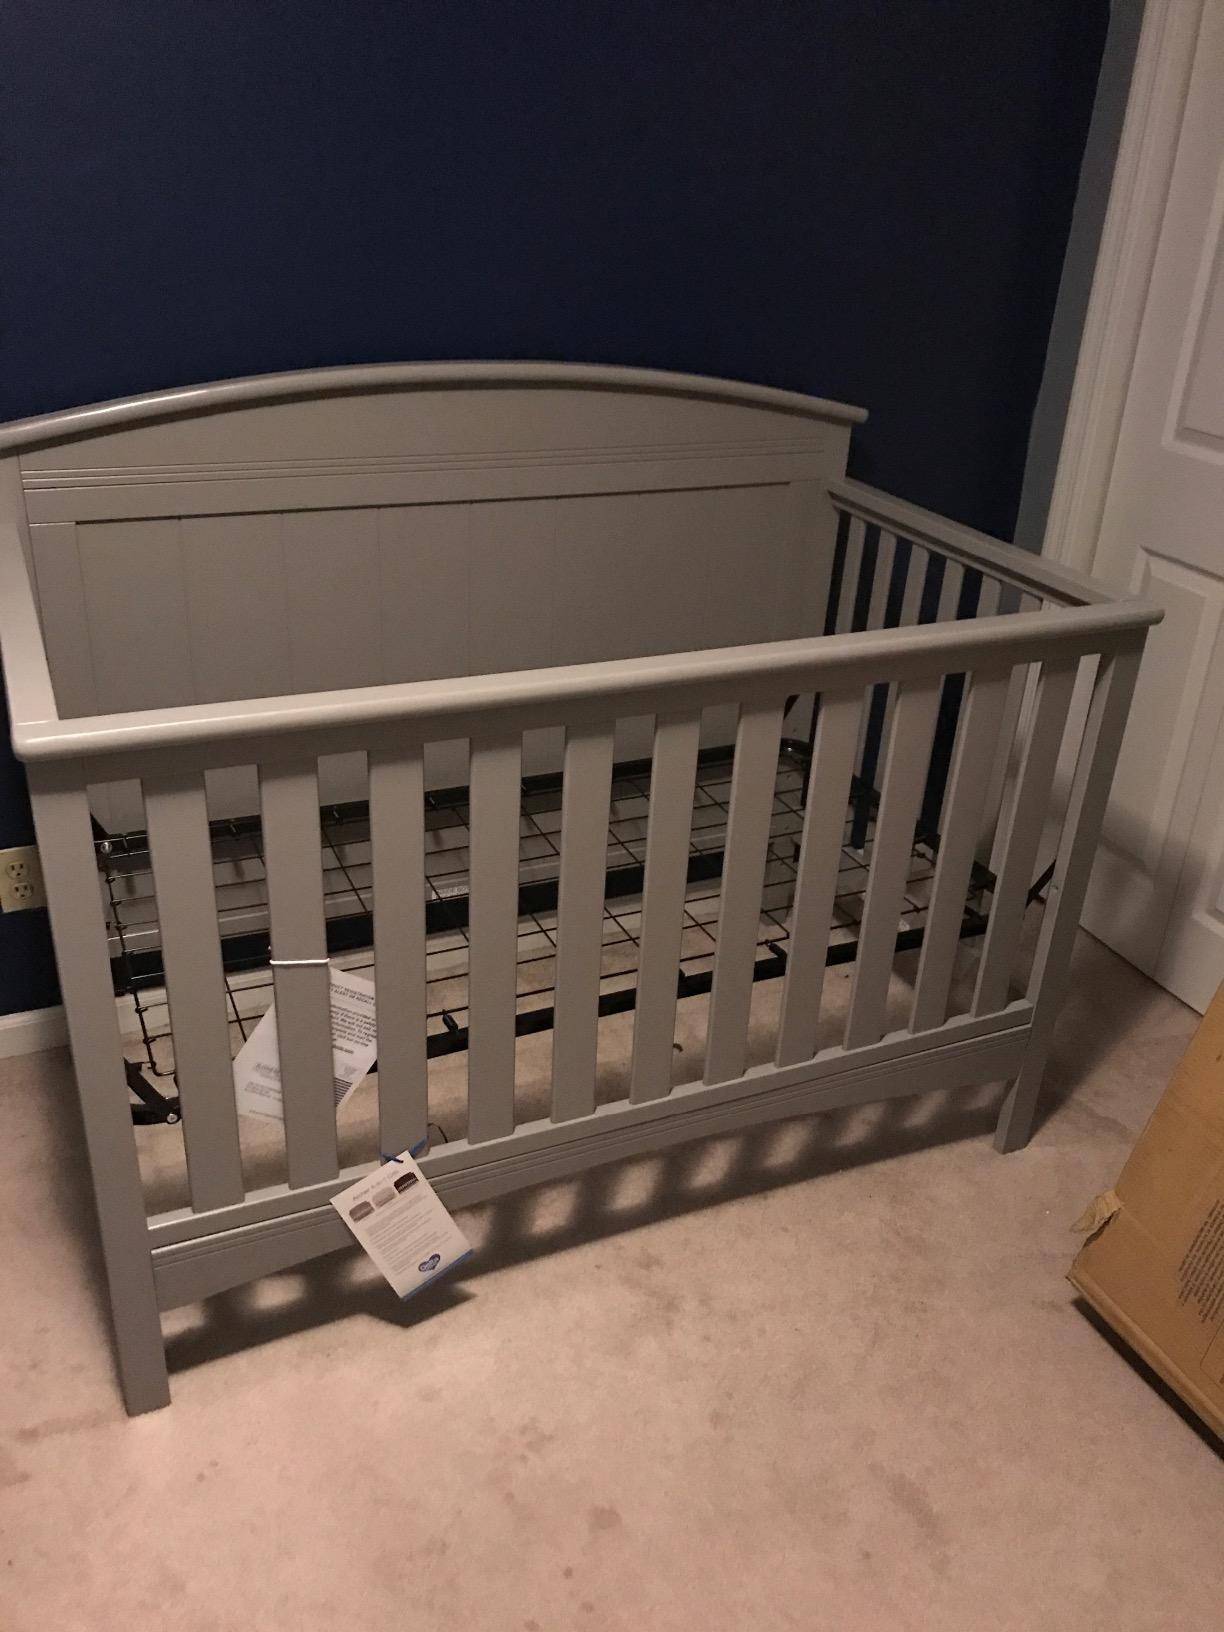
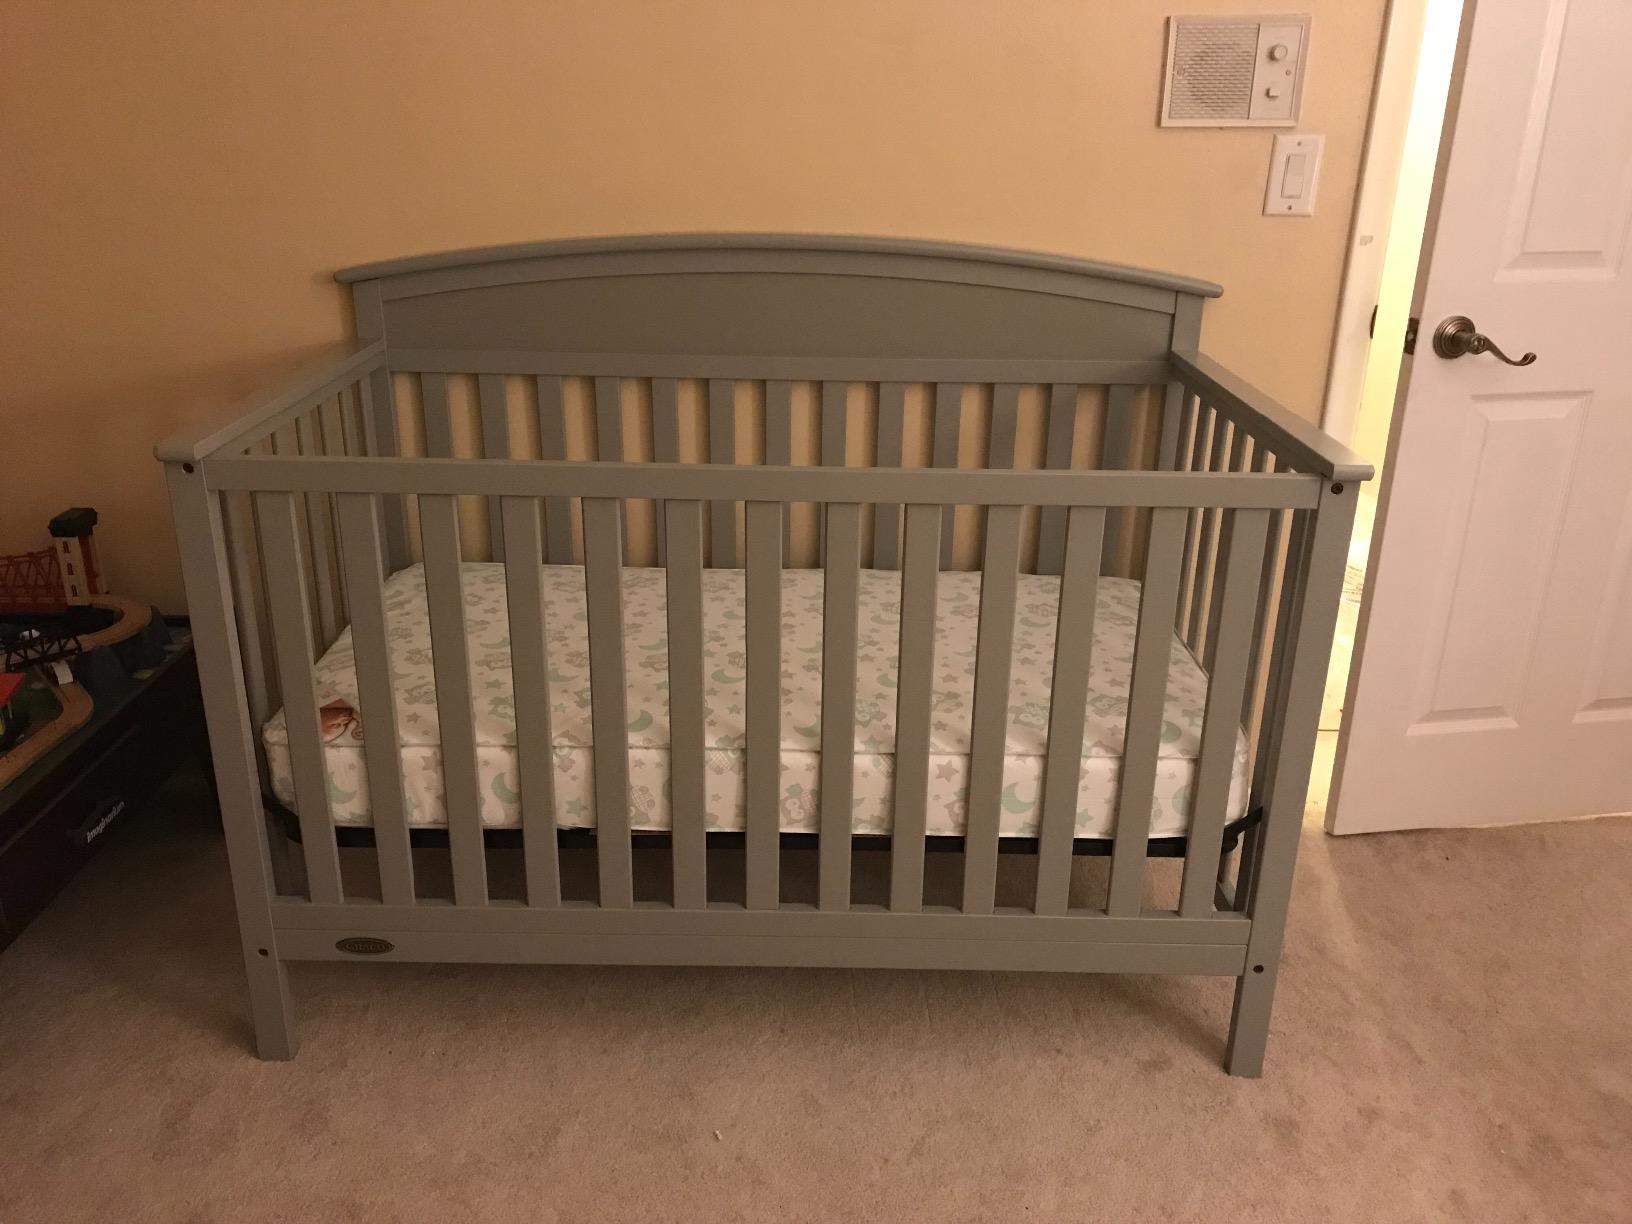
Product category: products_crib
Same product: no